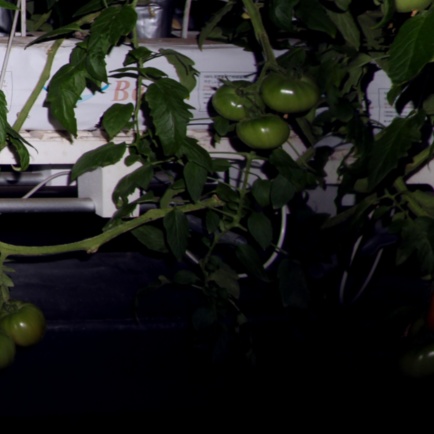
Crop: tomato